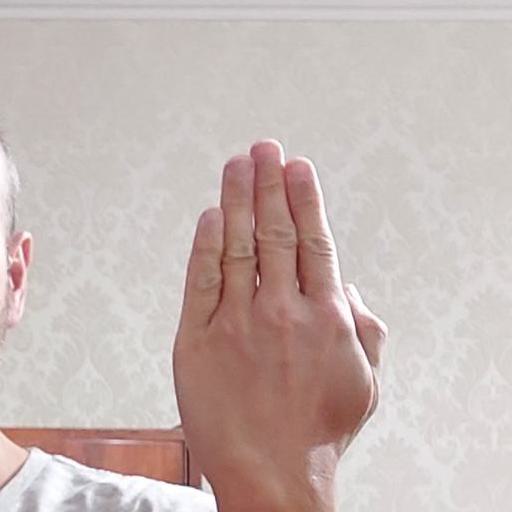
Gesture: stop_inverted